Reactions to the Panama Papers

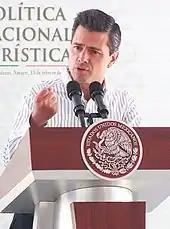
The leaked files identified "favorite" contractor of Mexican President Enrique Peña Nieto

Aristóteles Núñez, who is in charge of the government's tax administration, , said that people involved in the Panama Papers case can still make tax declarations and pay taxes on their investments. Being Mexican and having foreign investments or bank accounts is not a crime, but having income and not declaring it is illegal. If the concealment of income from Panama Papers-related investments is categorized as tax evasion, fines of up to 100% of the omitted tax payment can result, as well as three months to nine years imprisonment for a "tax crime".